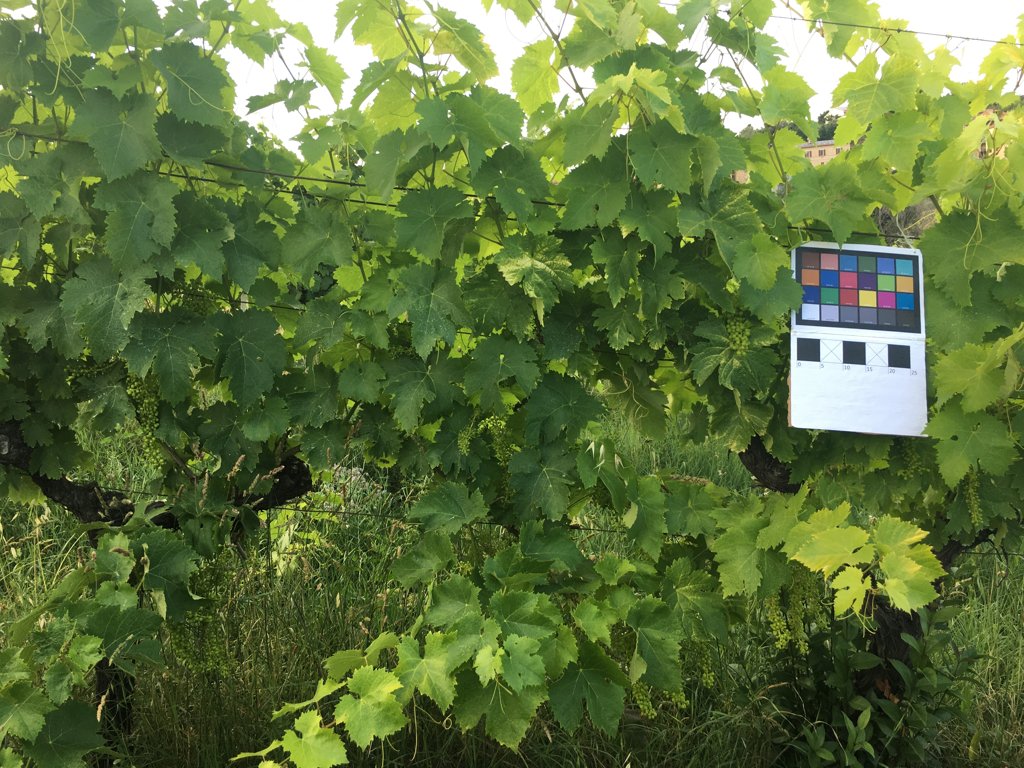
Berries visible: 335
Grape clusters: 10